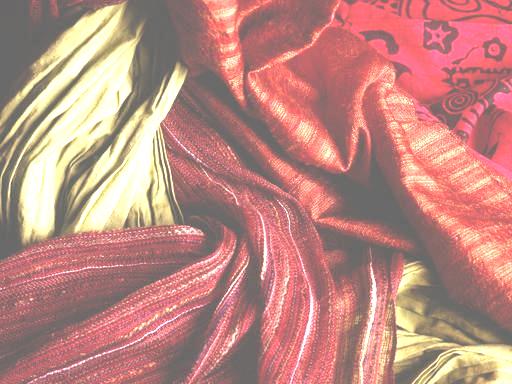
Material: fabric